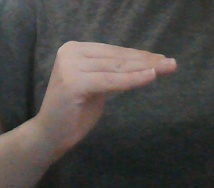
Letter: haa